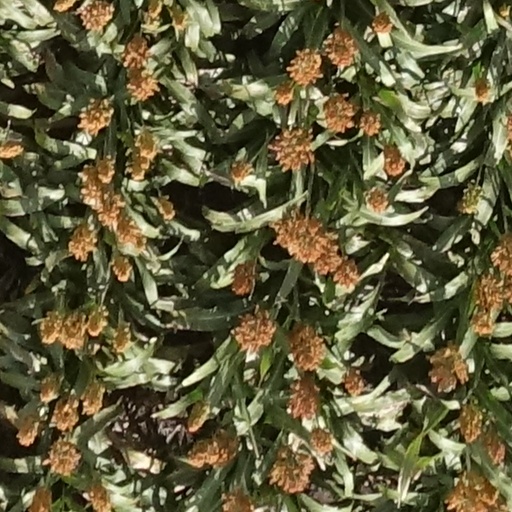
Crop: sorghum